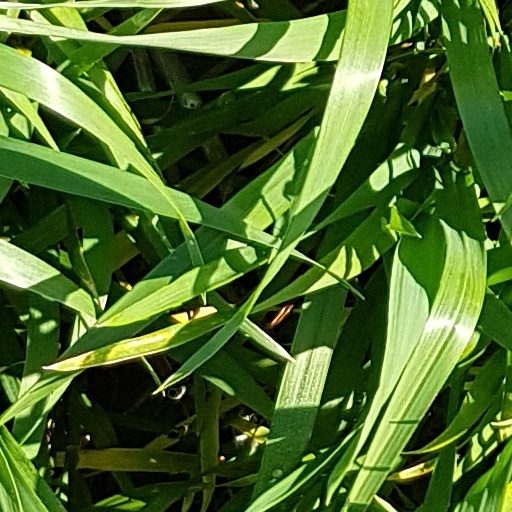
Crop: wheat